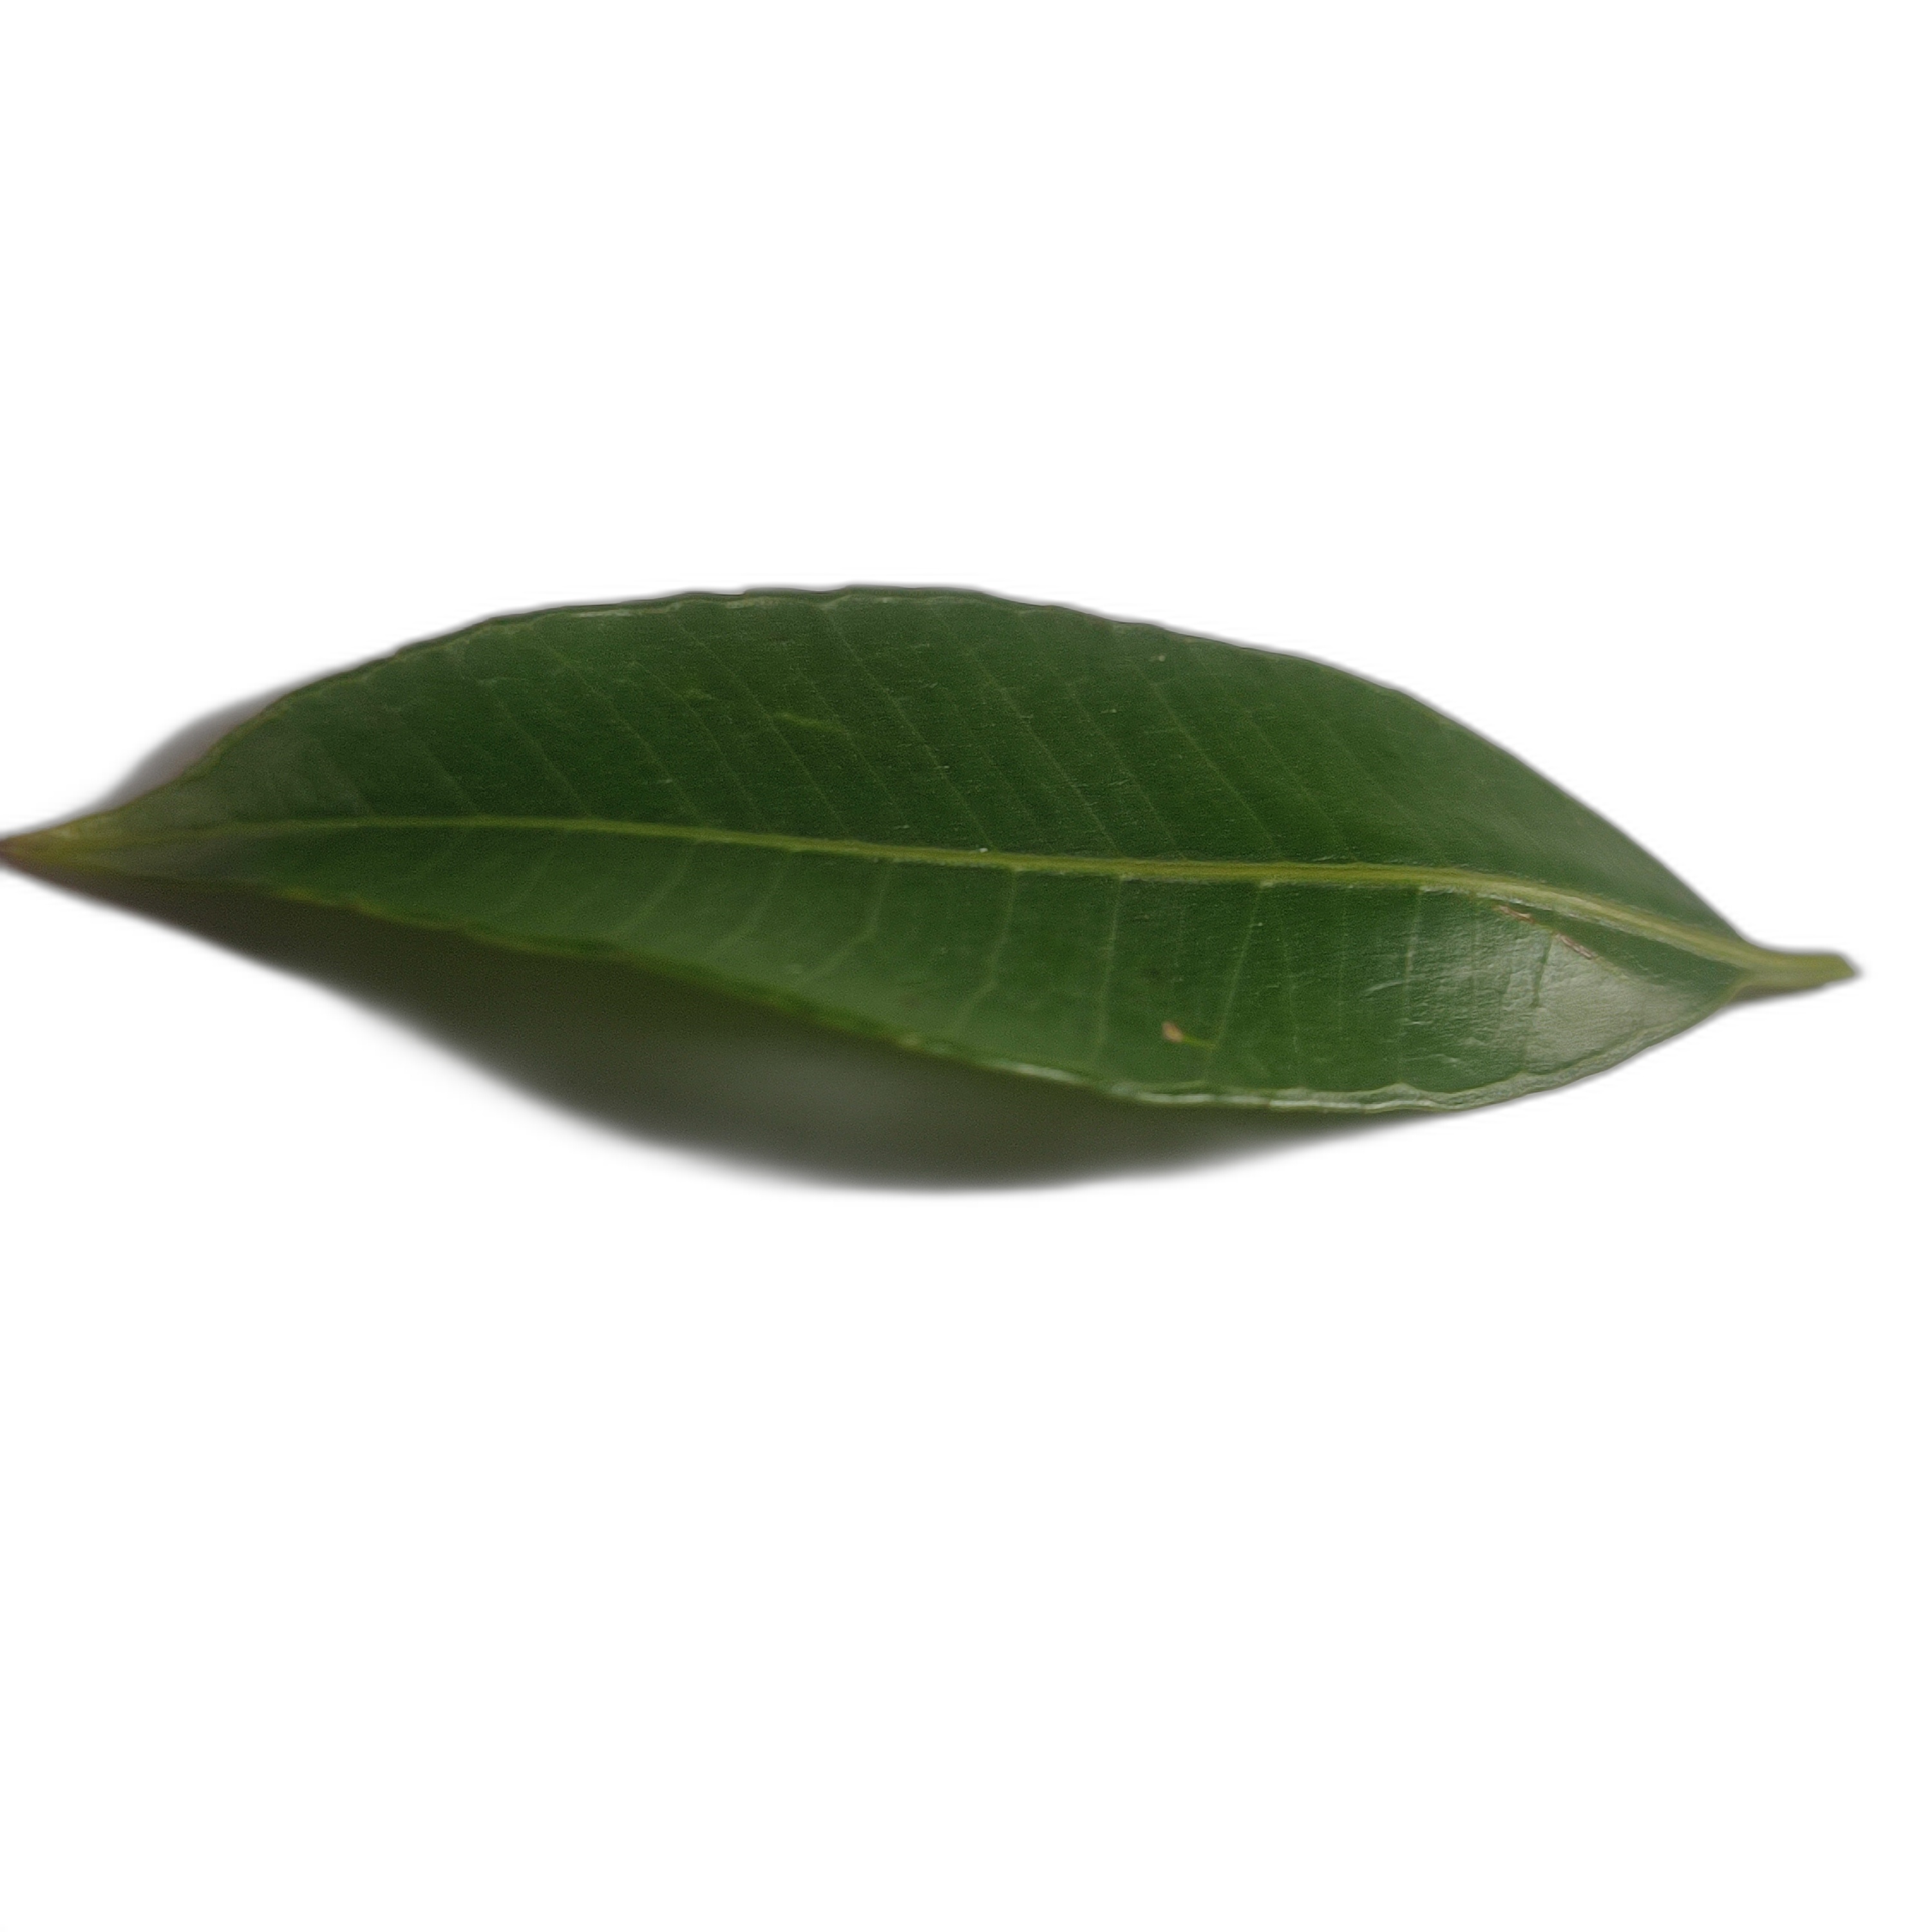
Label: healthy